Trench shield

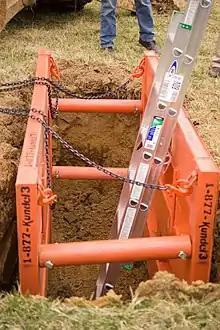
A trench box in use with chains still attached and a ladder in place

Trench shields (also called trench boxes or trench sheets) are steel or aluminum structures used to avoid cave-ins and protect utility workers while performing their duties within a trench. They are customarily constructed with sidewalls of varying thicknesses held apart by steel or aluminum spreaders. Spreaders can be interchanged to match the width of the trench. The different materials and building designs lead to a variety of depth ratings: the depth of a trench that the shield can withstand a collapse without buckling. Depth ratings are determined by registered professional engineers.